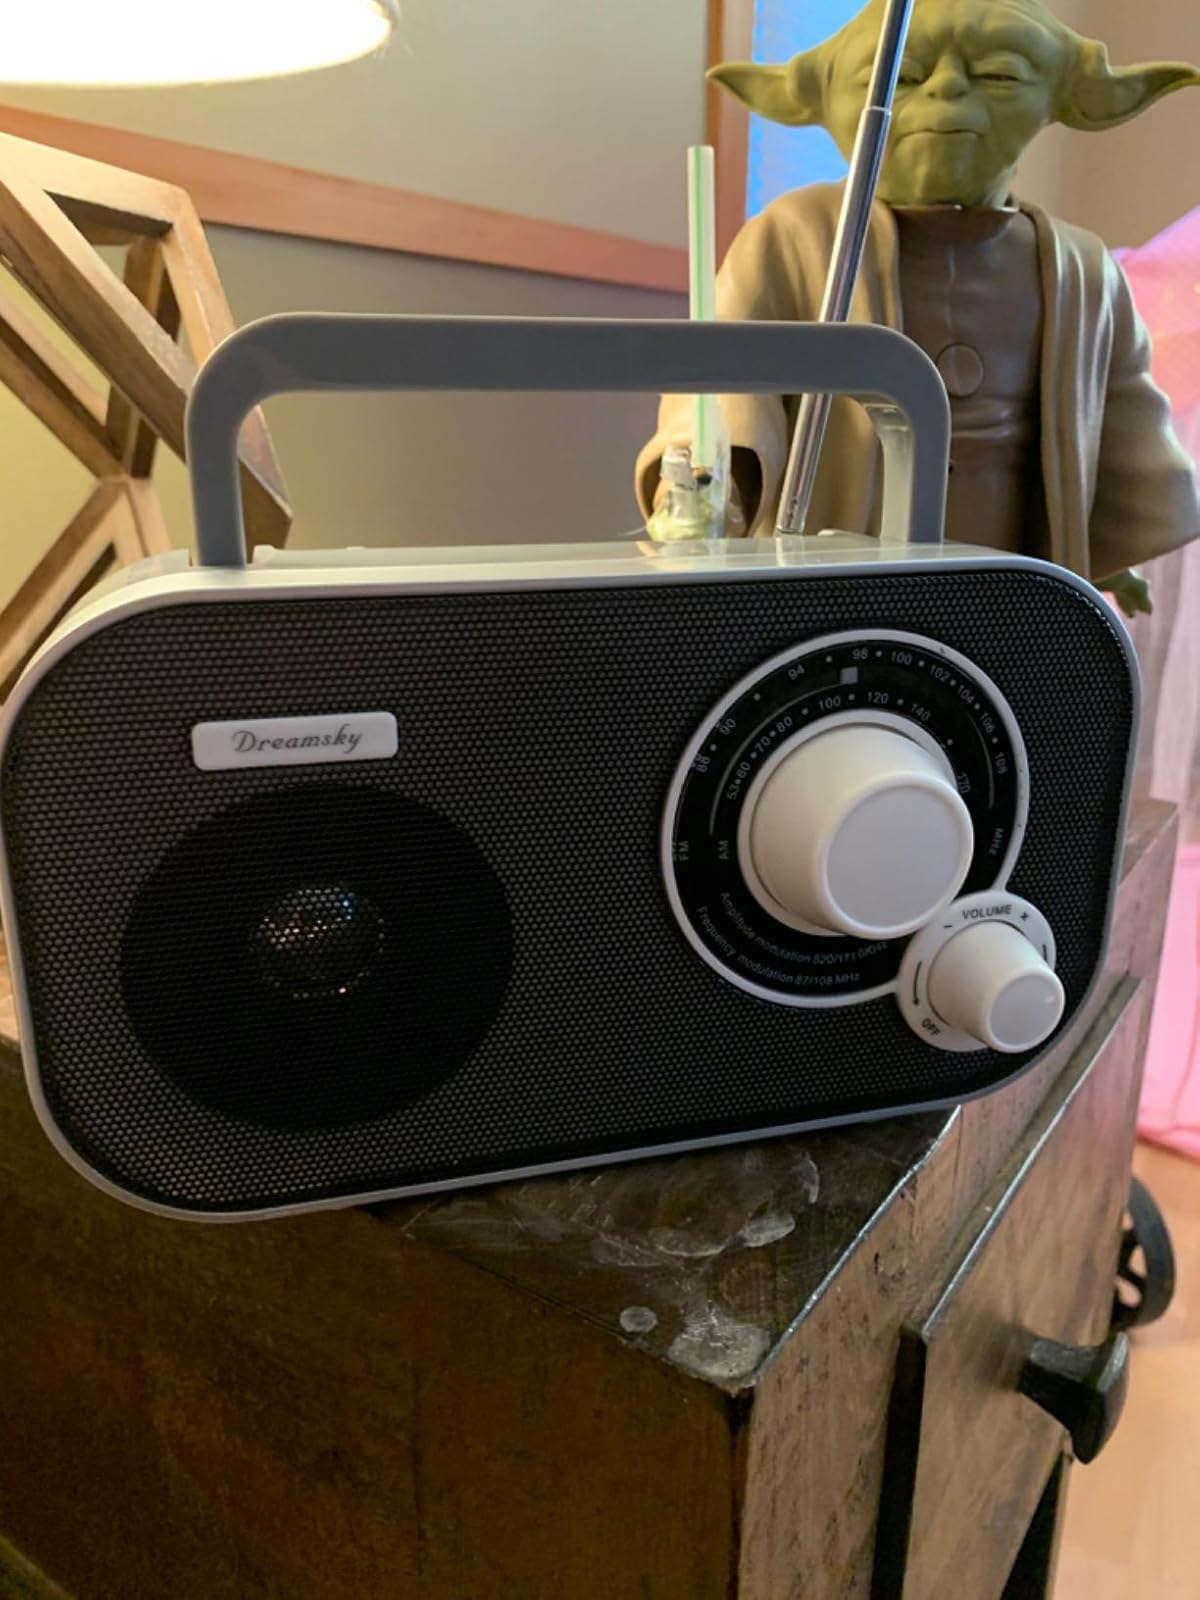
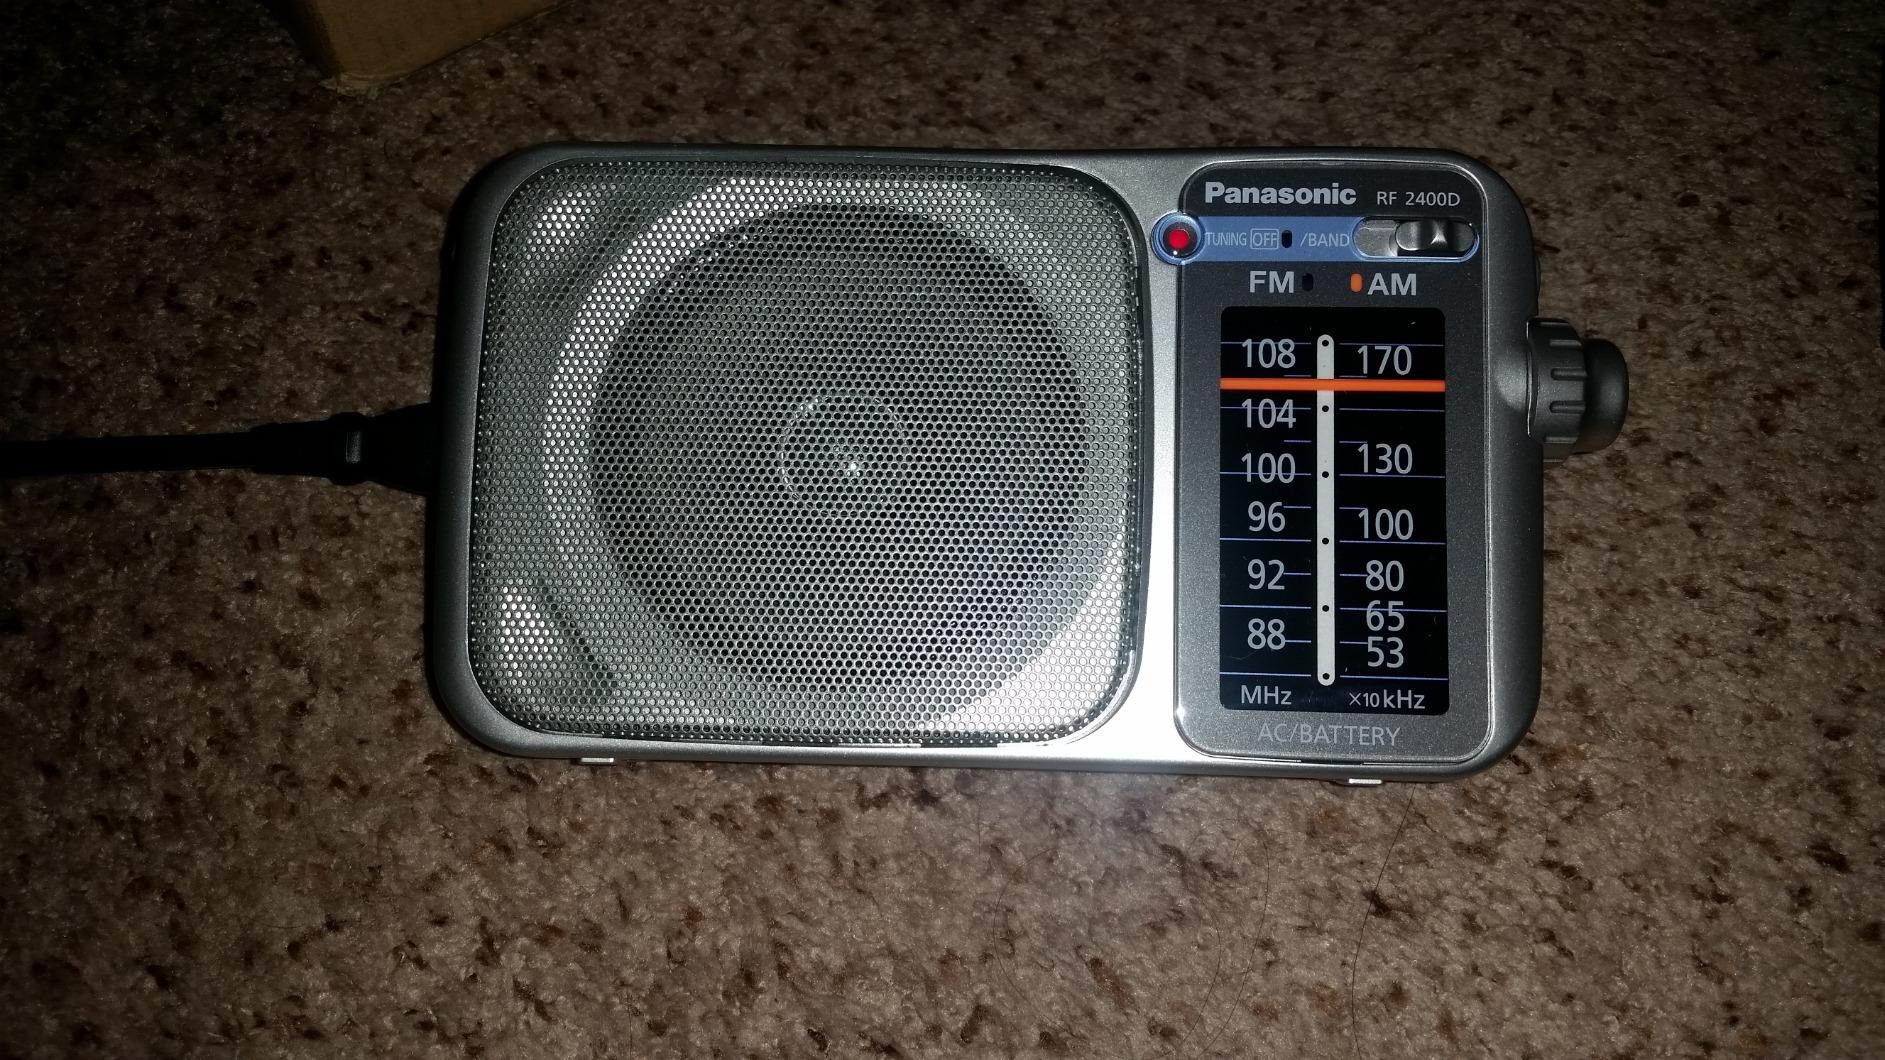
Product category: radio
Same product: no